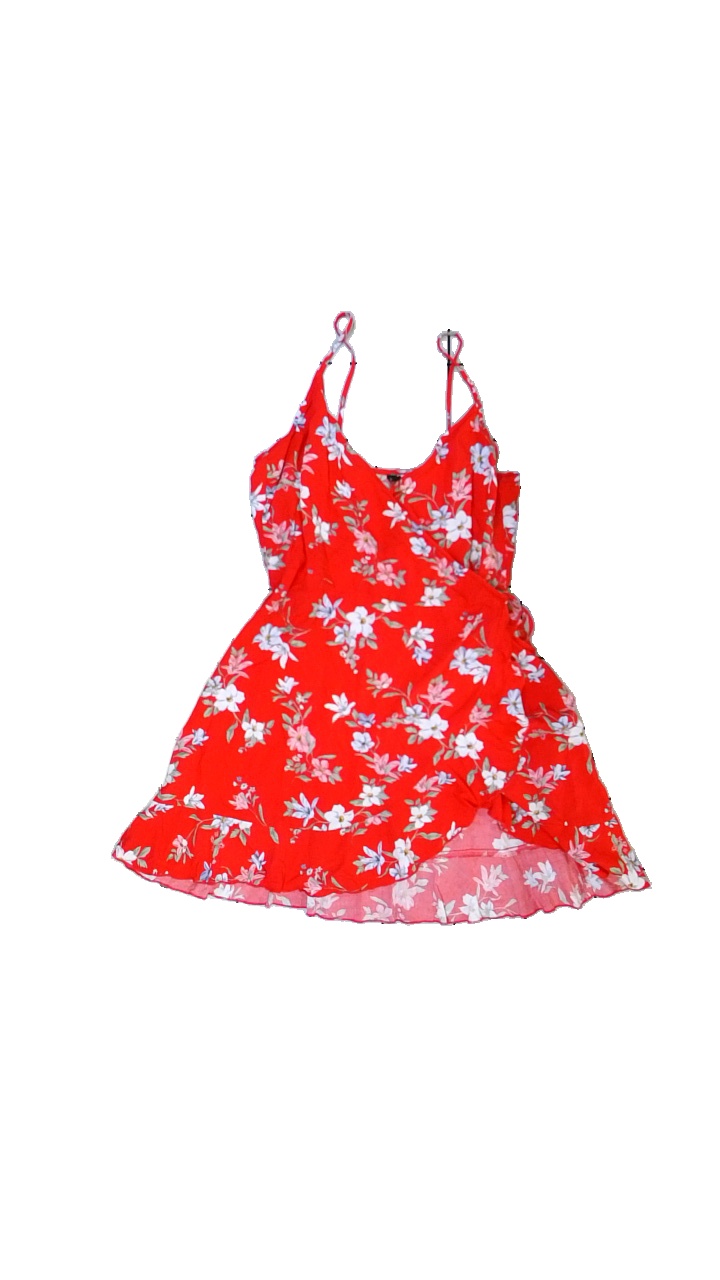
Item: Dress (Ladies)
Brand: H&m
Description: Red wrap dress
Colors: Red, White, Green, Multicolor
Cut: Loose, Cropped, V-collar
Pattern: Floral print
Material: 100% viscose
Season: Summer
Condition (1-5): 5
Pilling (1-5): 5
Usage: Reuse
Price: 100-150